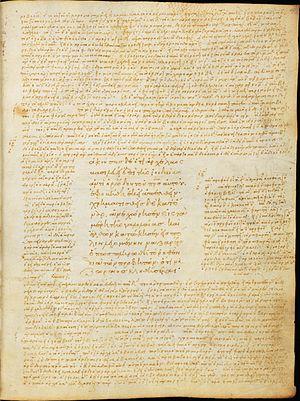
Catena, au pluriel catenae, est utilisé en patristique pour désigner des commentaires choisis sur un livre biblique, verset après verset.